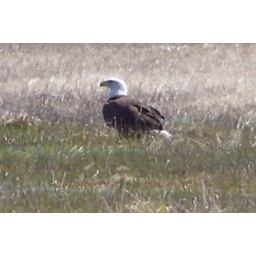
An eagle landed in a field by the road while Steve and I were driving, beautiful.